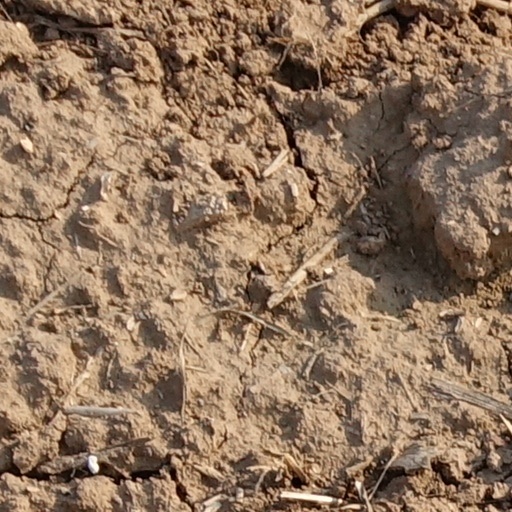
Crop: wheat